Steve Alford

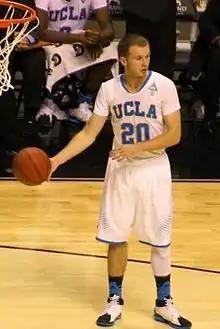
Alford's son Bryce as a freshman in 2014, when he was UCLA's backup point guard

Soon after his hiring, Alford filled his head assistant coaching staff position with good friend and former John Calipari assistant Ed Schilling. Also hired were David Grace, a rising assistant who spent 2008–2013 on the Oregon State staff, and Duane Broussard, who spent 2008–2013 as Alford's assistant at New Mexico. Tyus Edney, who starred on UCLA's 1995 national championship team, continued as director of operations. In his first season, fans accused Alford of nepotism for playing his son Bryce over fellow freshman Zach LaVine. The Bruins had rarely sought players who were not four- or five-star recruits, while Bryce was rated a consensus three-star prospect. The coach groomed his son over LaVine to be the team's backup point guard behind starter Kyle Anderson. Alford directed the Bruins to the title in the 2014 Pac-12 tournament, the school's first conference tournament title in six years. They advanced to the Sweet 16 of the 2014 NCAA tournament—their first regional semifinal appearance since 2008—before falling to Florida, who improved to 4–0 all-time against UCLA in the NCAA tournament.